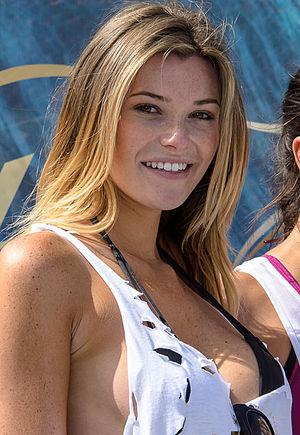
Samantha Hoopes est un mannequin américain. Elle apparaît notamment dans l'édition du cinquantième anniversaire de Sports Illustrated en 2014.